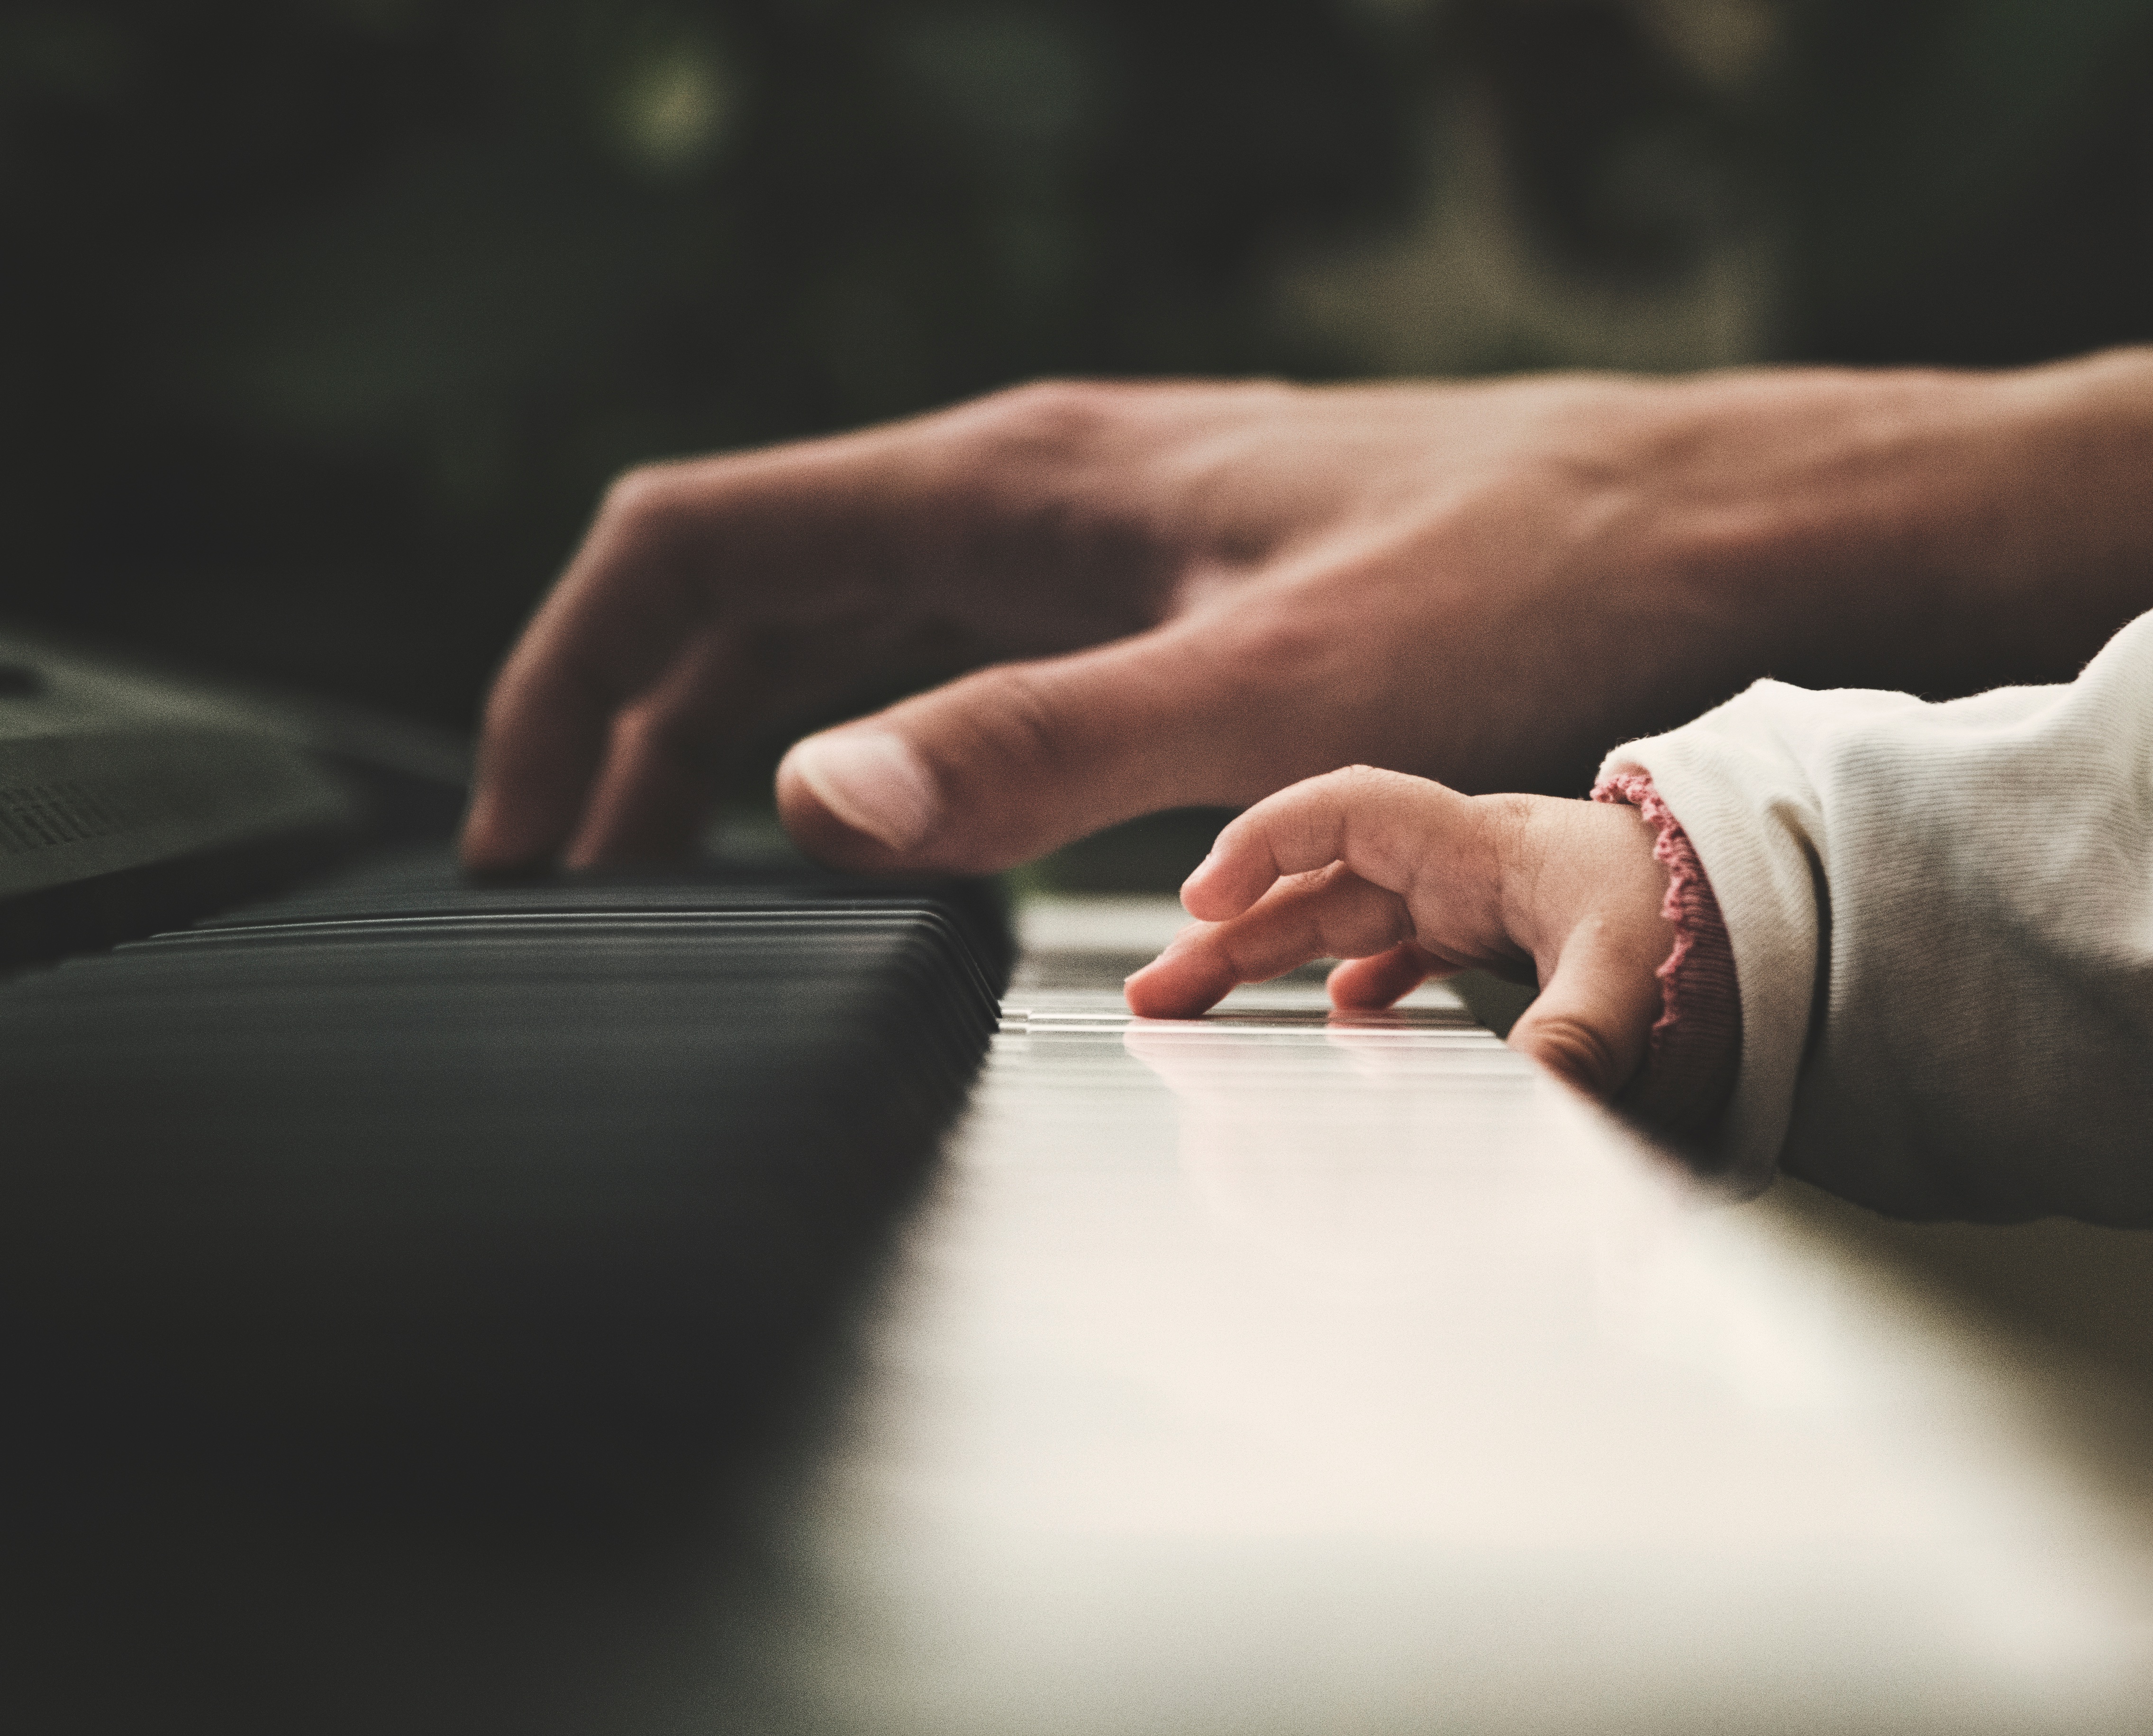
writing, hand, white, finger, close up, sense